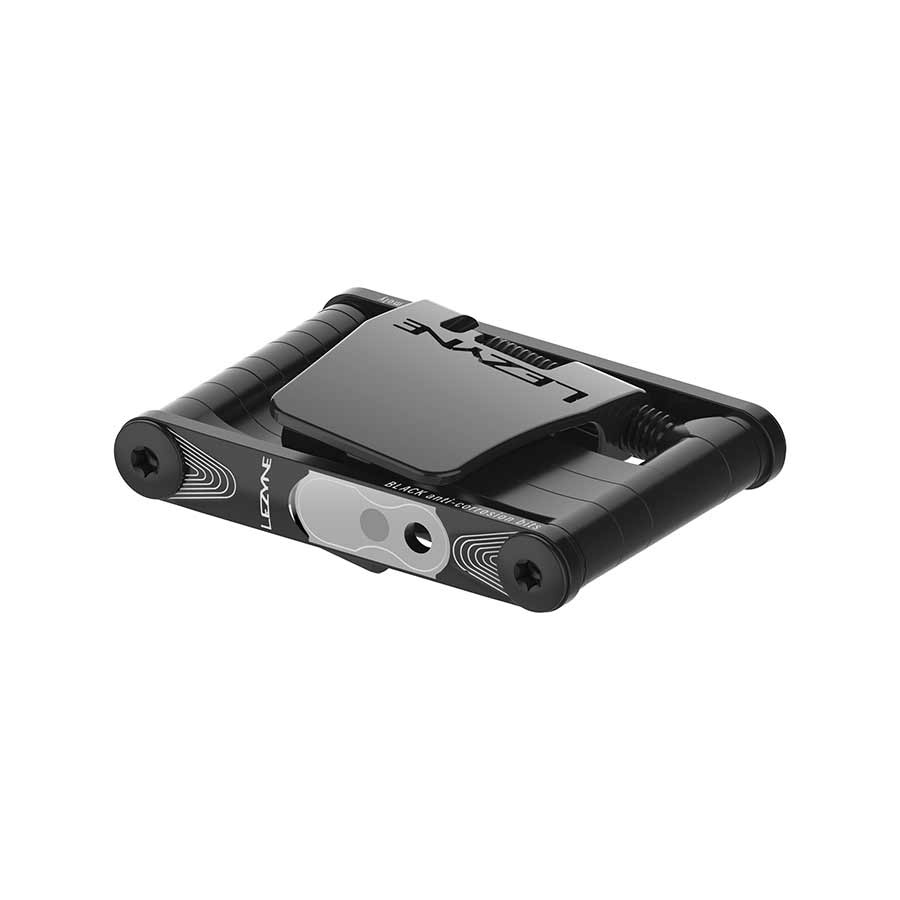
V Pro
Brand: Lezyne
Lightweight and low profile. CNC machined aluminum side plates. ANTI-Corosion black Chrome vanadium fastening hardware. V13: Aluminum chain breaker, integrated magnetic quick link holder on side plates. V17: Cast steel chain breaker, integrated spoke wrenches (HEX 8/10mm wrench, 4 spoke wrenches), tubeless tire plug kit. V Pro 7: Hex: 2, 2.5, 3, 4, 5, 6mm; T10, T25; Phillips (65g) V Pro 13: Hex: 2, 2.5, 3, 4, 5, 6, 8mm; T10, T25, T30; Phillips (96g); quick link; alloy chain breaker (1514g) V Pro 18: Hex: 2, 2.5, 3, 4, 5, 6mm; T10, T25; Phillips (96g); quick link; steel chain breaker; bottle opener; tubeless tire repair kit (122g) Attributes Misc Black
Category: Sporting Goods > Outdoor Recreation > Cycling > Bicycle Accessories > Bicycle Tools > Bicycle Multi-Tools